Günther Schwab

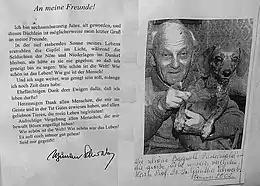
Schwab Guenther Tanzstattkapelle

Günther Schwab (7 October 1904 in Prague – 12 April 2006 in Salzburg, Austria) was an Austrian writer and author, and member of the Nazi party. He founded the World Union for Protection of Life.